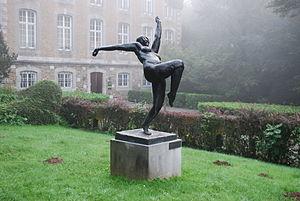
Rik Wouters, ""La vierge folle"", 1912, Musée en Plein Air du Sart-Tilman, Château de Colonster, Université de Liège.
Hendrik Wouters, dit Rik Wouters, est un sculpteur et peintre fauviste belge, né à Malines le 21 août 1882 et mort à Amsterdam le 11 juillet 1916.
Isadora Duncan, née le 26 ou le 27 mai 1877 à San Francisco, et morte le 14 septembre 1927 à Nice, est une danseuse américaine qui révolutionna la pratique de la danse par un retour au modèle des figures antiques grecques. Par sa grande liberté d'expression, qui privilégiait la spontanéité, le naturel, elle apporta les premières bases de la danse moderne européenne, à l'origine de la danse contemporaine. Influencée par son frère Raymond Duncan sur un retour à l'hellénisme et le culte du corps, elle a voulu redonner toute sa place à la beauté, à l'harmonie du corps, osant s'exhiber presque nue, dissimulée seulement par quelques voiles. Par ailleurs, son travail chorégraphique accorde une place particulière à la spiritualité.